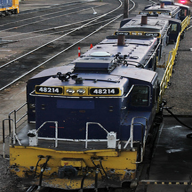
Vehicle type: Trains